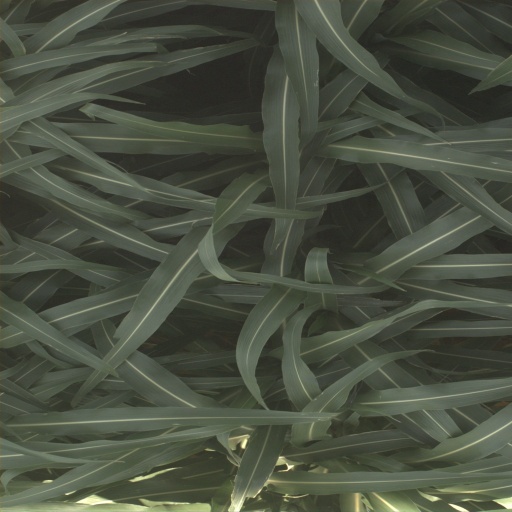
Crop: sorghum